Describe the emotion expressed in this image:  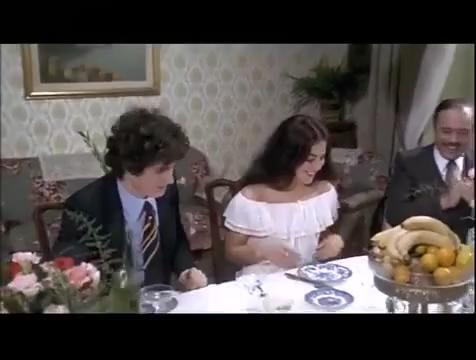
This person displays Fear, valence and arousal with high intensity.